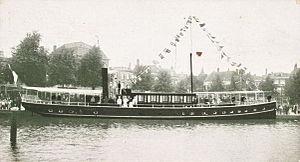
Beurtvaart / Funktioner
Beurtvaart var en form for sejlads med passagerer, fragt og kvæg der blev transporteret i henhold til en køreplan efter en faste rute. Det var den første offentlige transport i Nederlandene og var i lang tid bundet til godkendelser og regler, specielt af de lokale myndigheder. Ordet "beurt" betyder i denne forbindelse den faste sejlplan, som skipperene var nødt til at sejle efter.